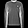
Label: Pullover